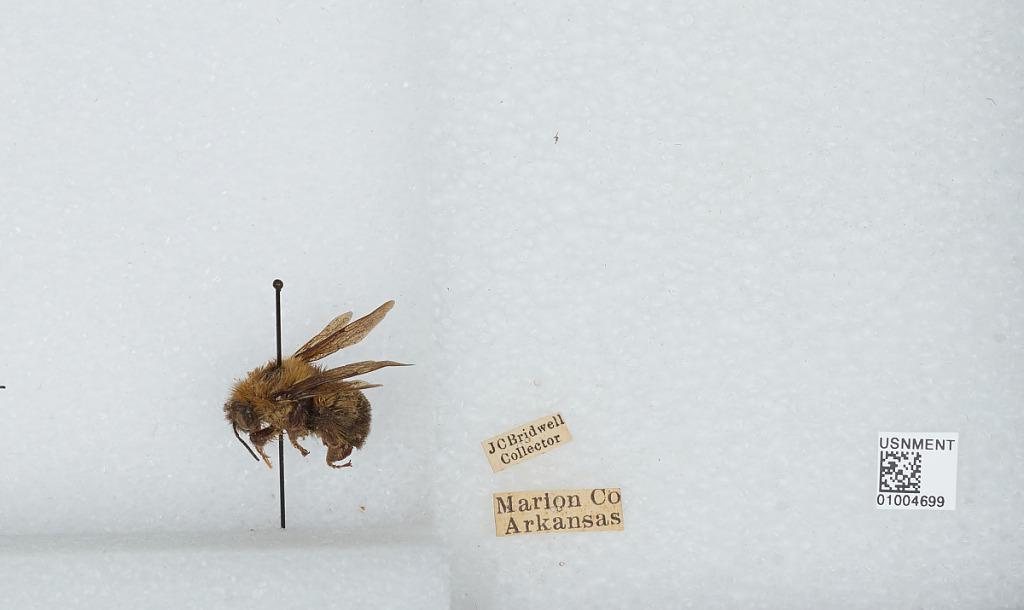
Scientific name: Bombus (Pyrobombus) bimaculatus Cresson
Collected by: J. Bridwell
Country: United States
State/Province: Arkansas
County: Marion
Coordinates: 36.2797, -92.7158